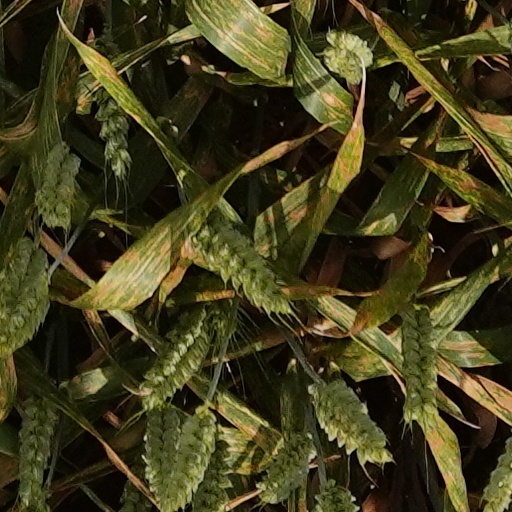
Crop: wheat